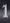
Number: 1